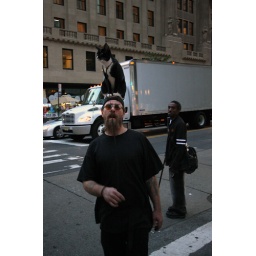
Cat in the cat hat